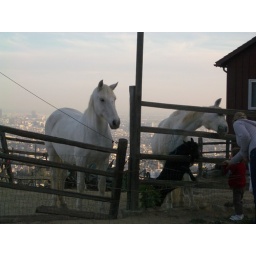
two ghostly milk-white horses and a black goat in Runyon Canyon Sunday Dec 16 2007